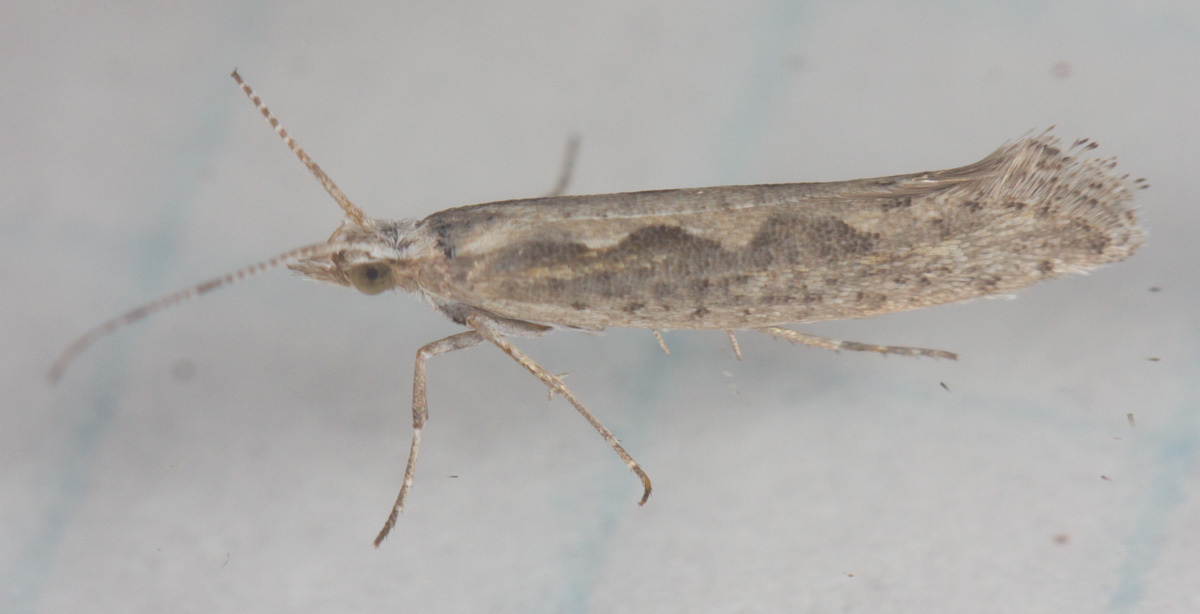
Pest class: diamondback_moth